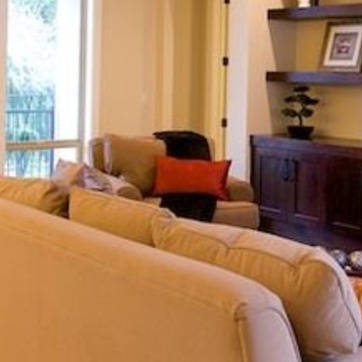
Material: fabric